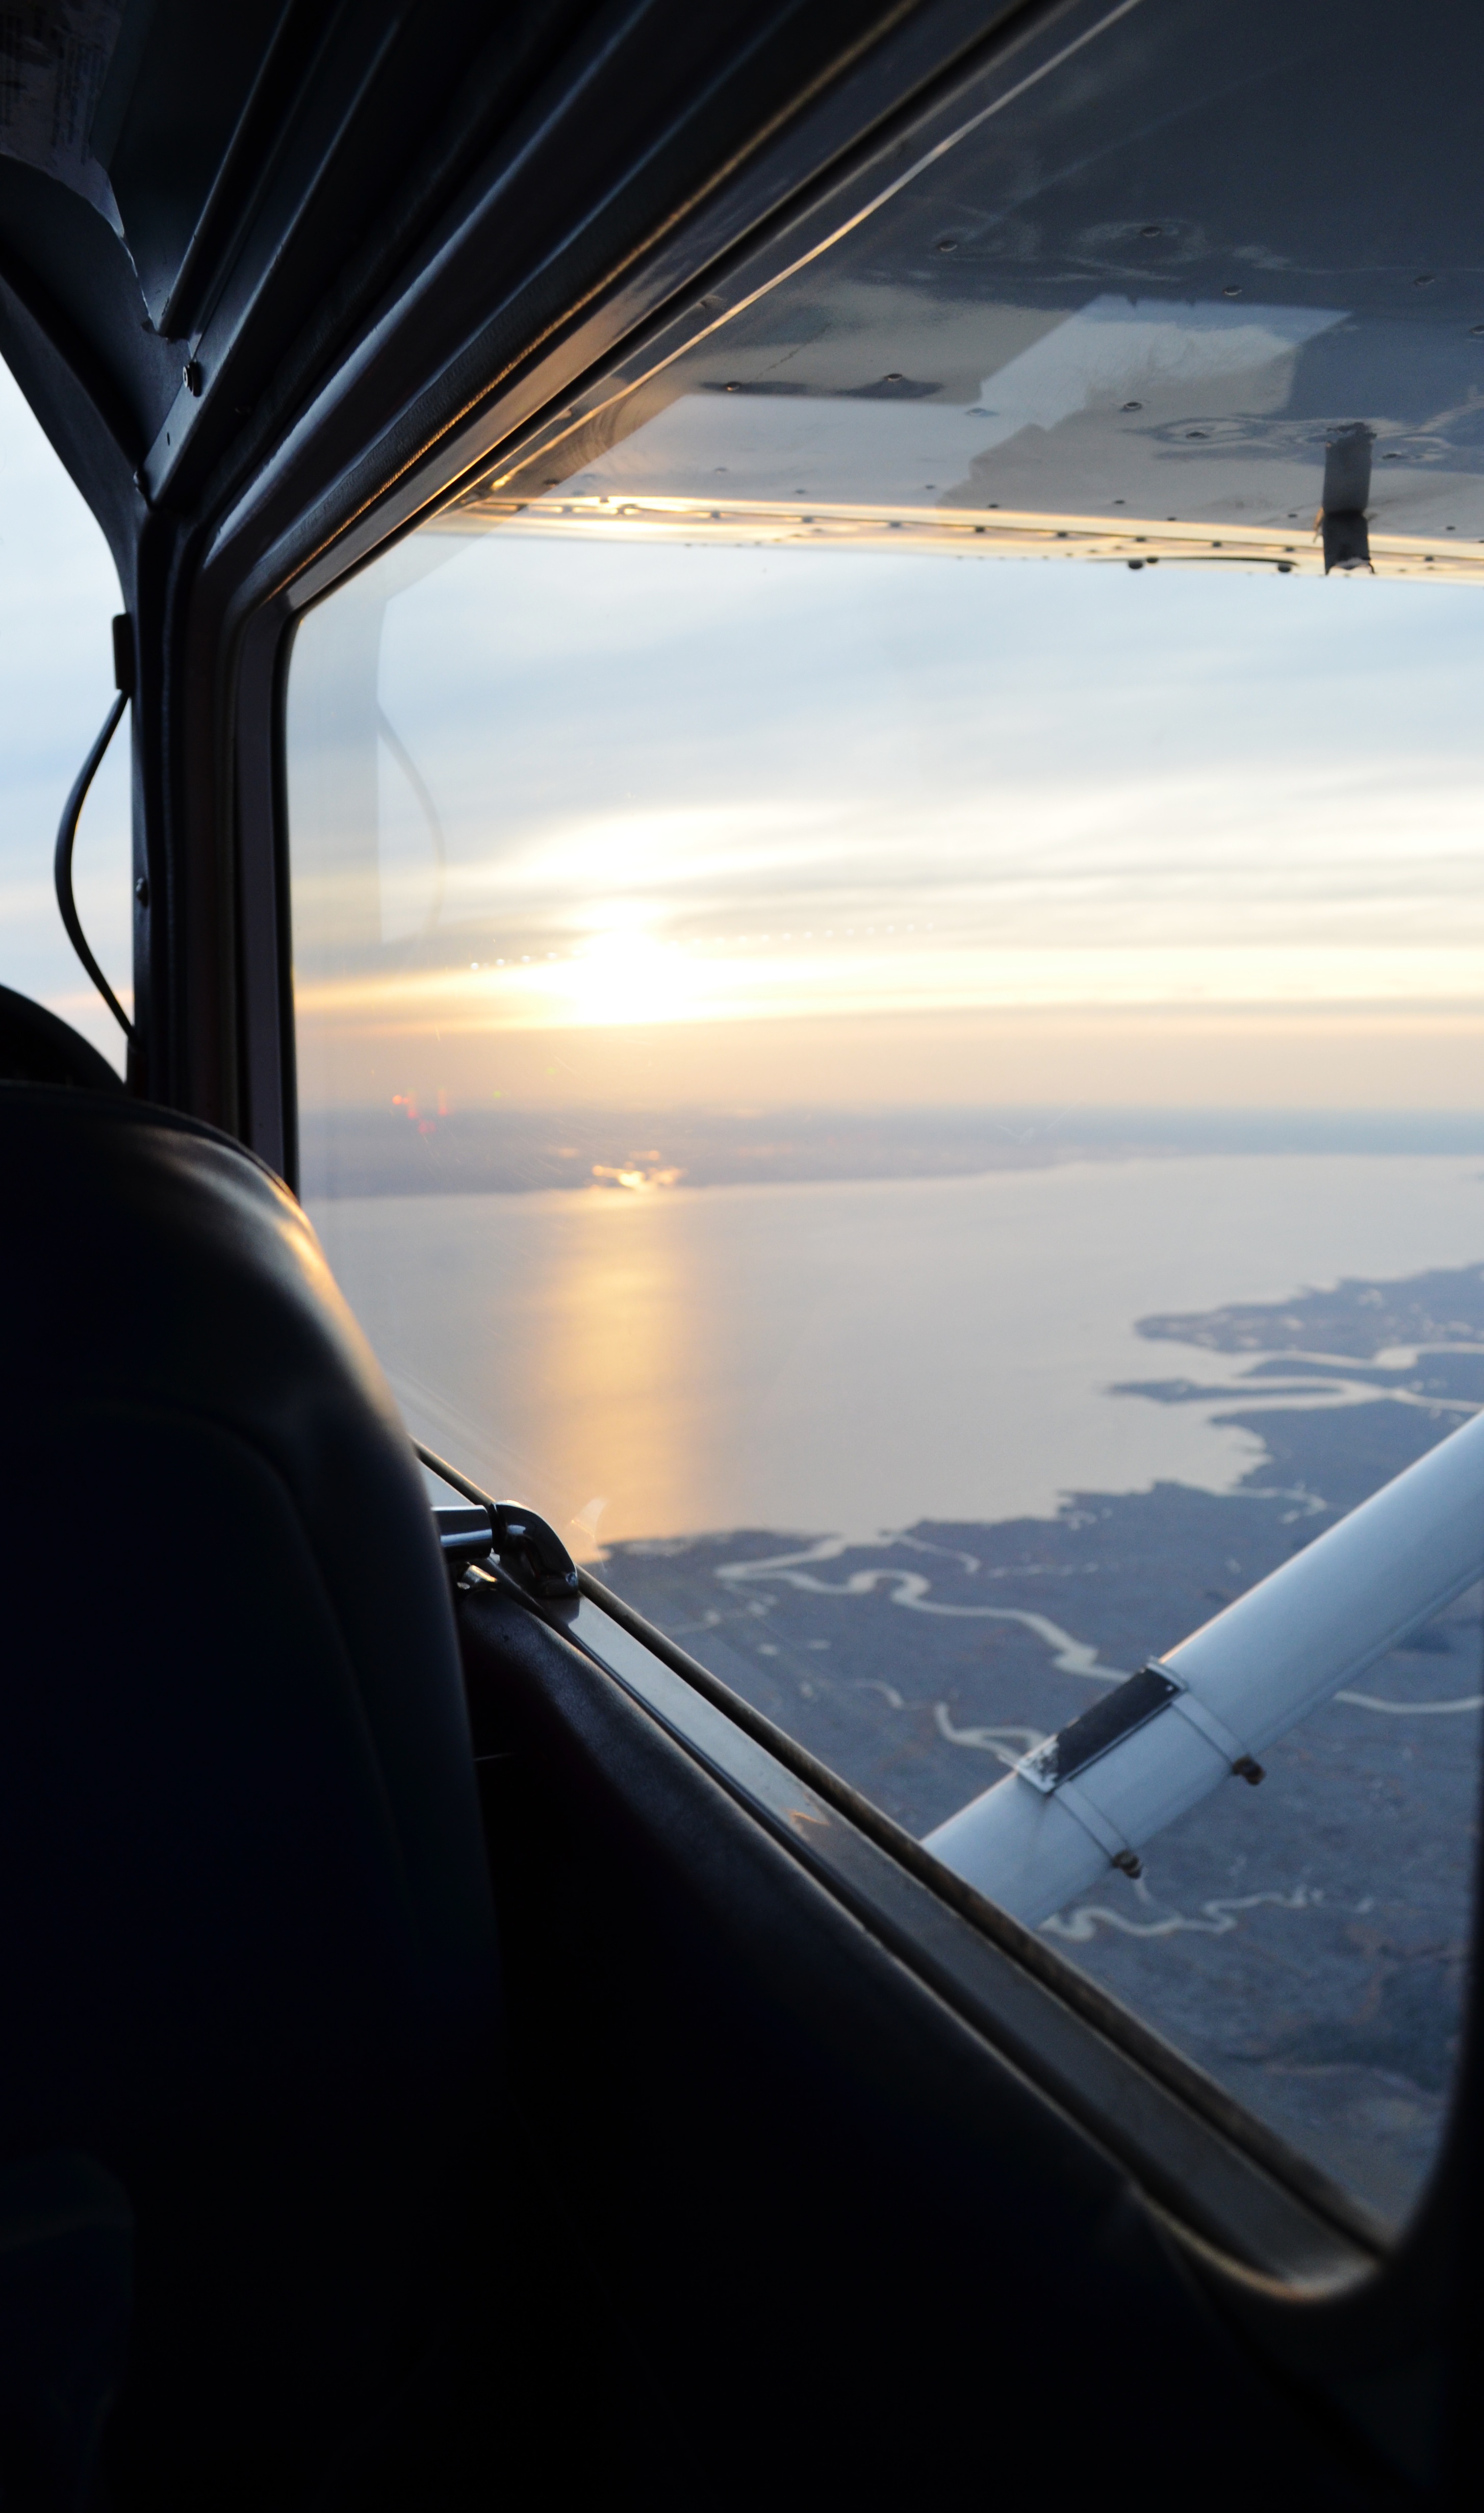
wing, window, driving, airplane, aircraft, vehicle, airline, aviation, flight, atmosphere of earth